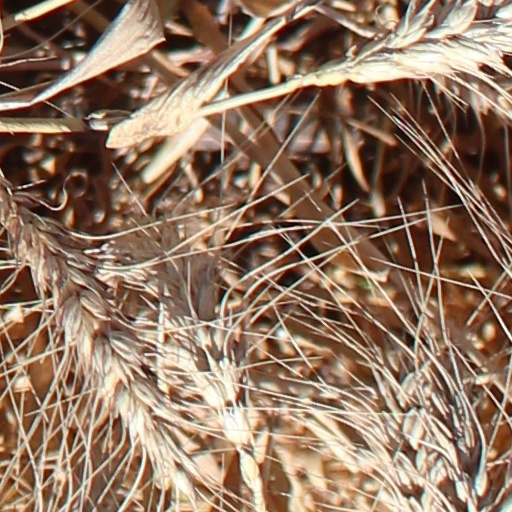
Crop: wheat